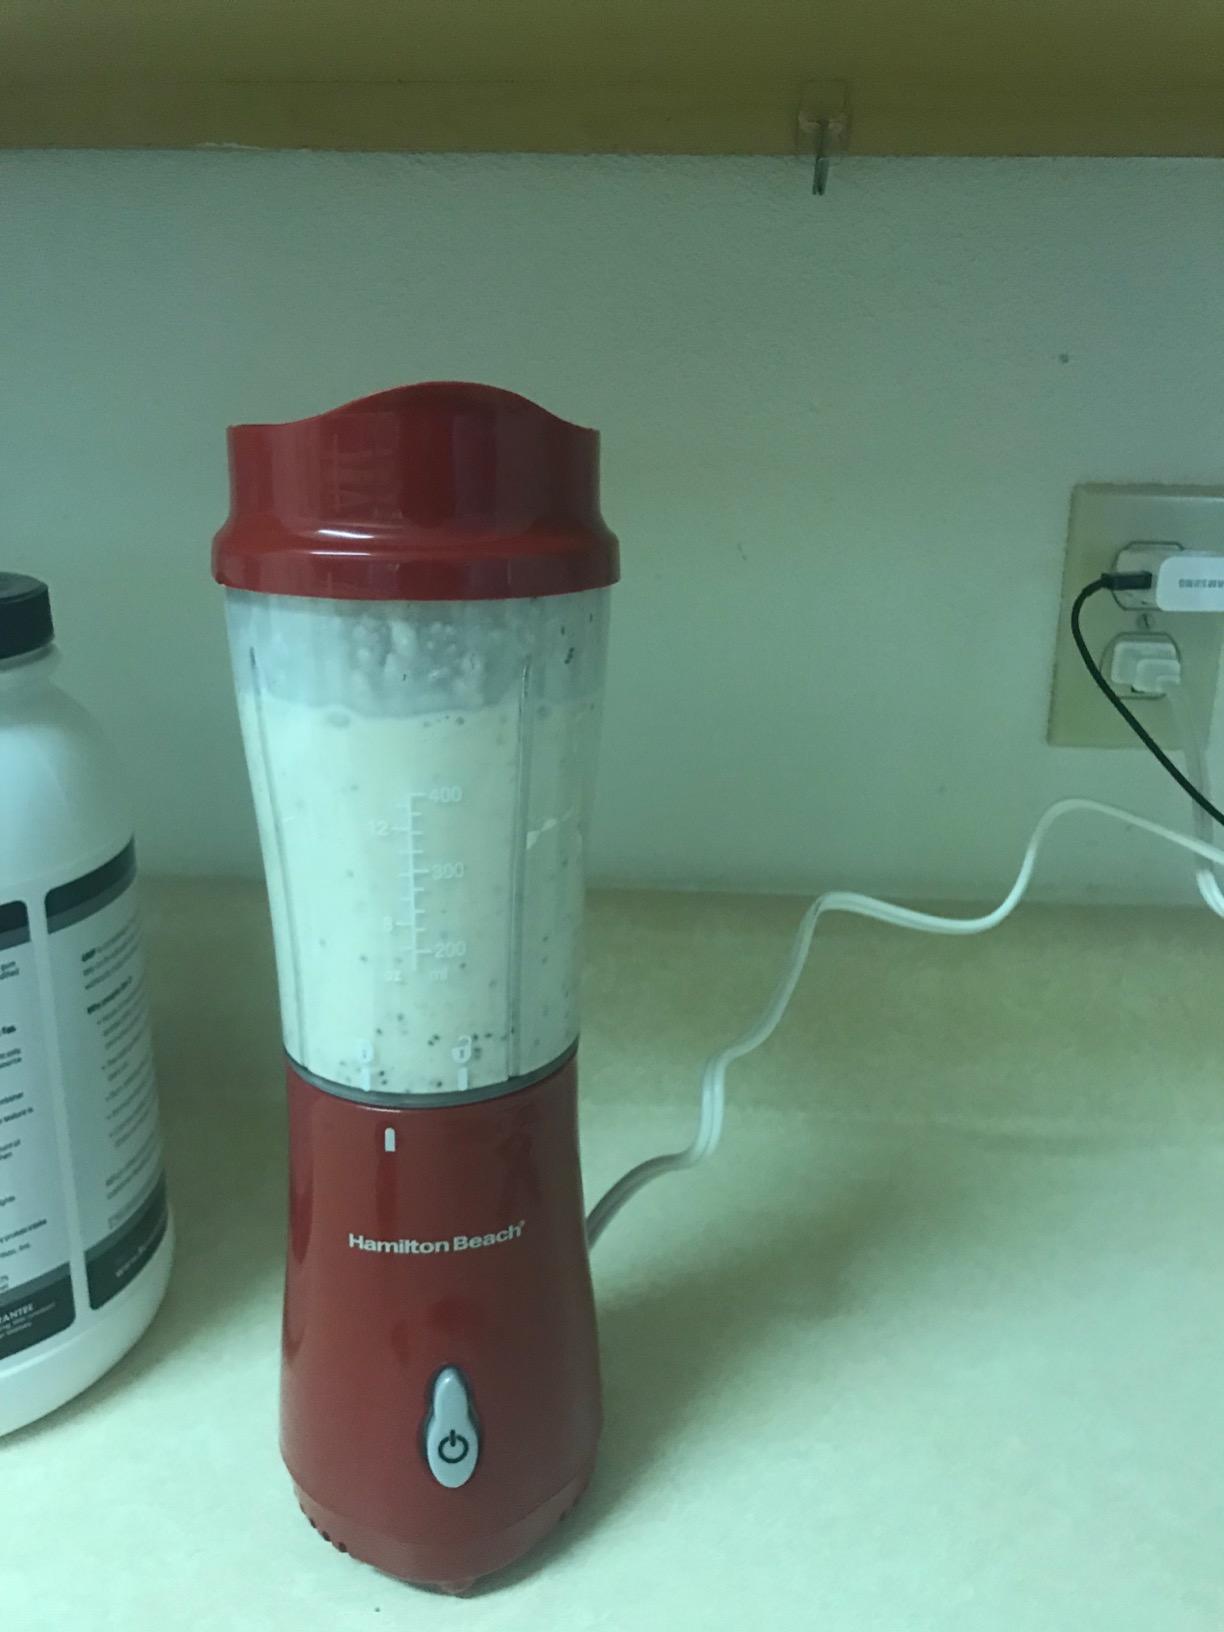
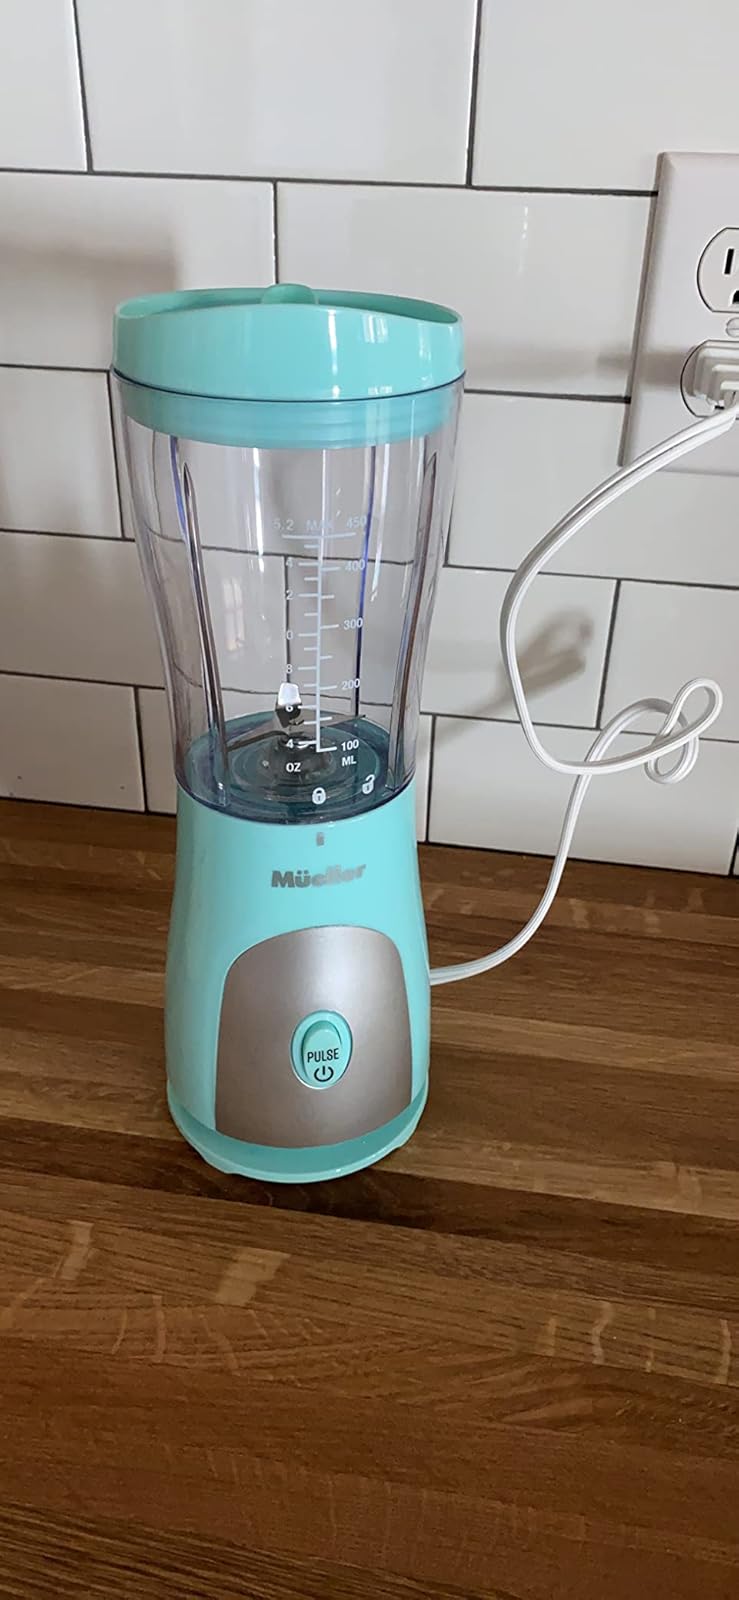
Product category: items_blender
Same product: no